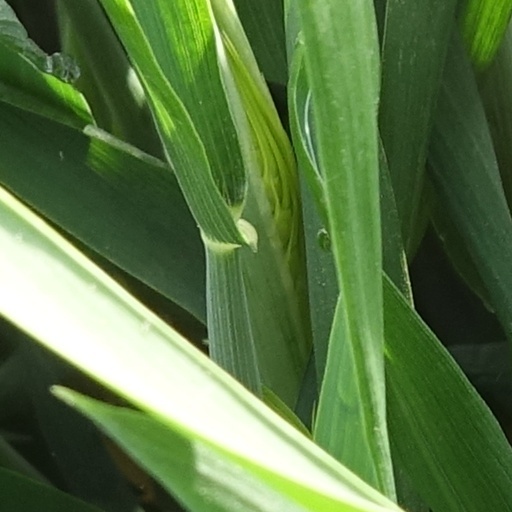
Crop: wheat